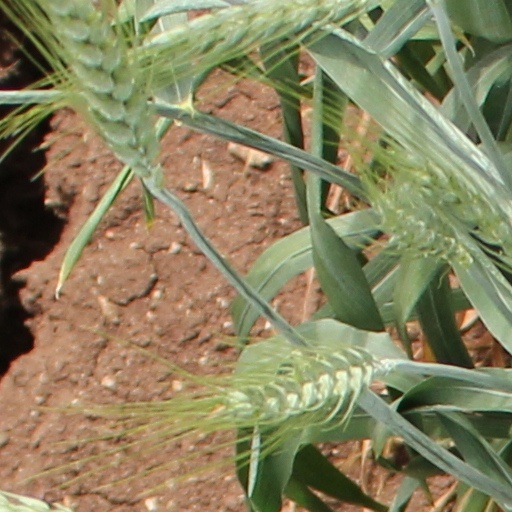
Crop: wheat